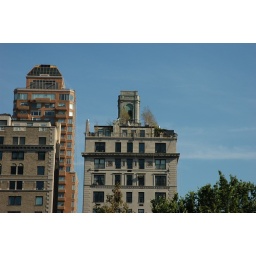
Appartment houses near Central Park. See the trees on the roof tops.